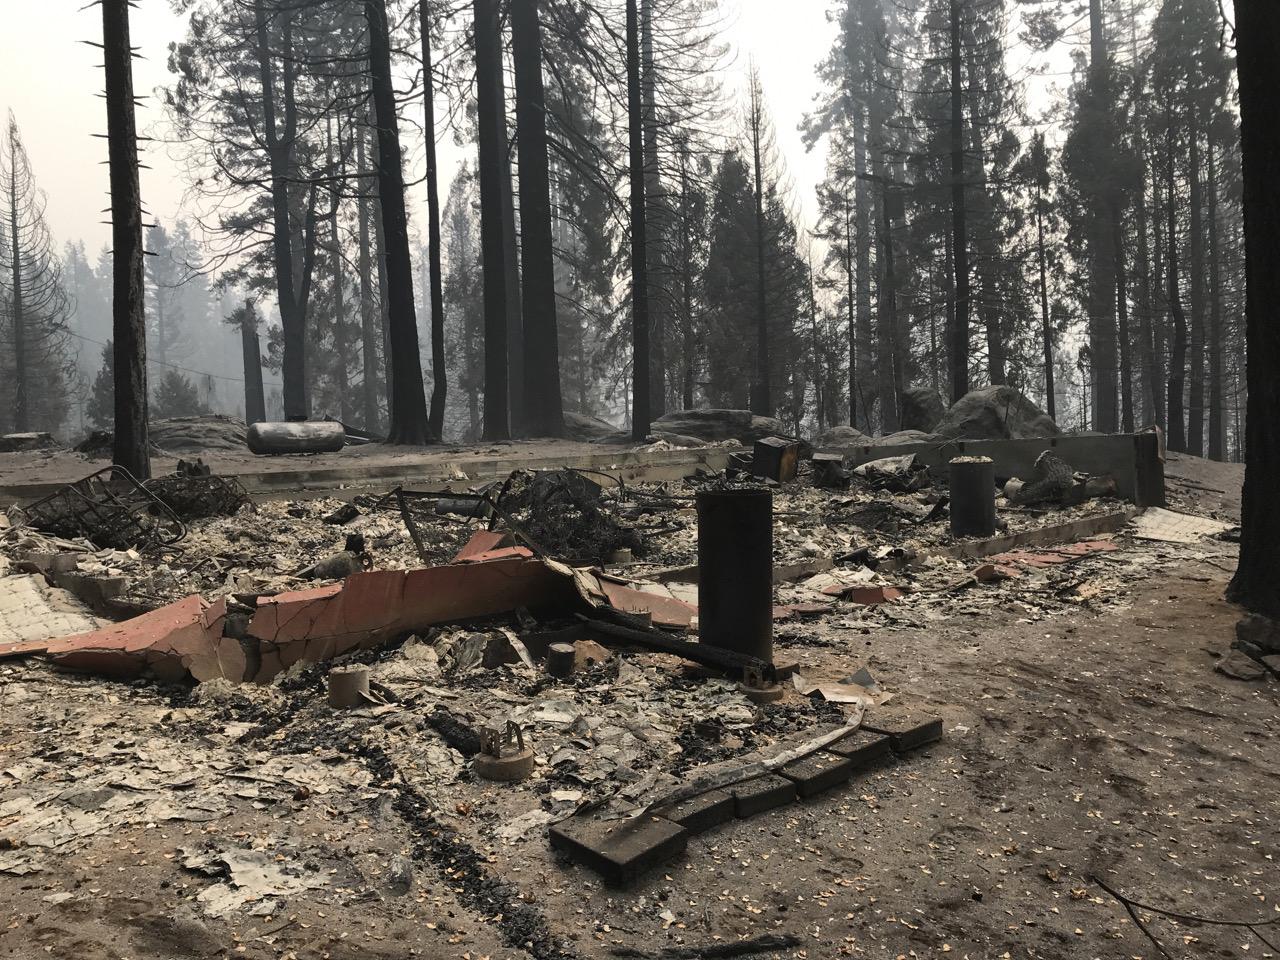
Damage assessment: destroyed